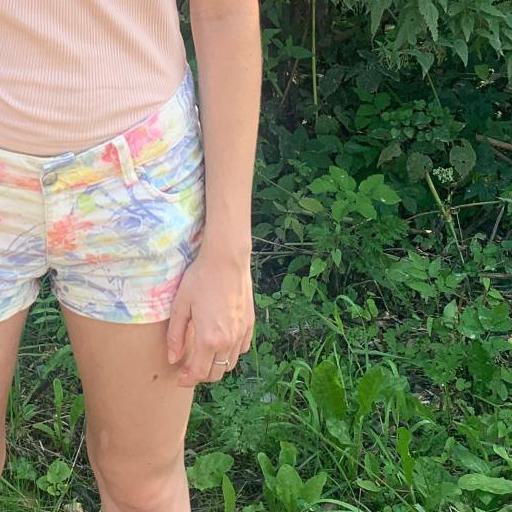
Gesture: no_gesture